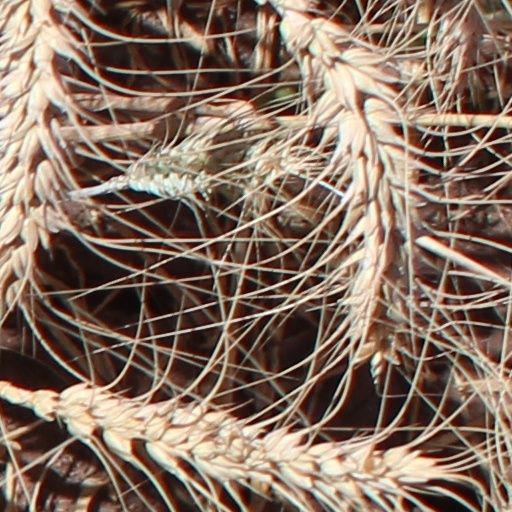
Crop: wheat